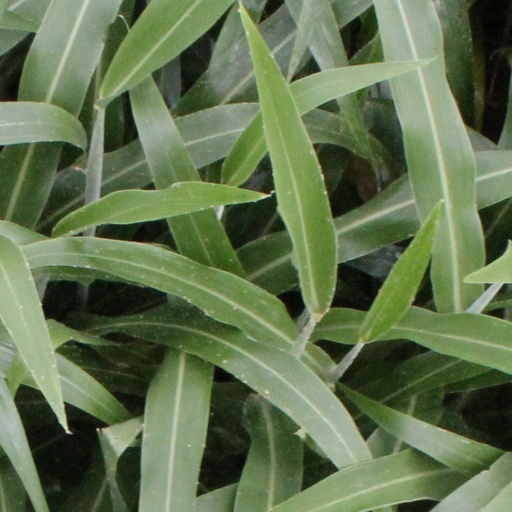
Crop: sorghum